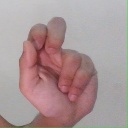
अक्षर: ढ